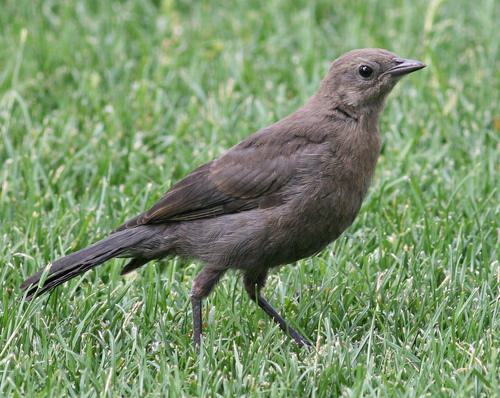
A photo of a brewer blackbird